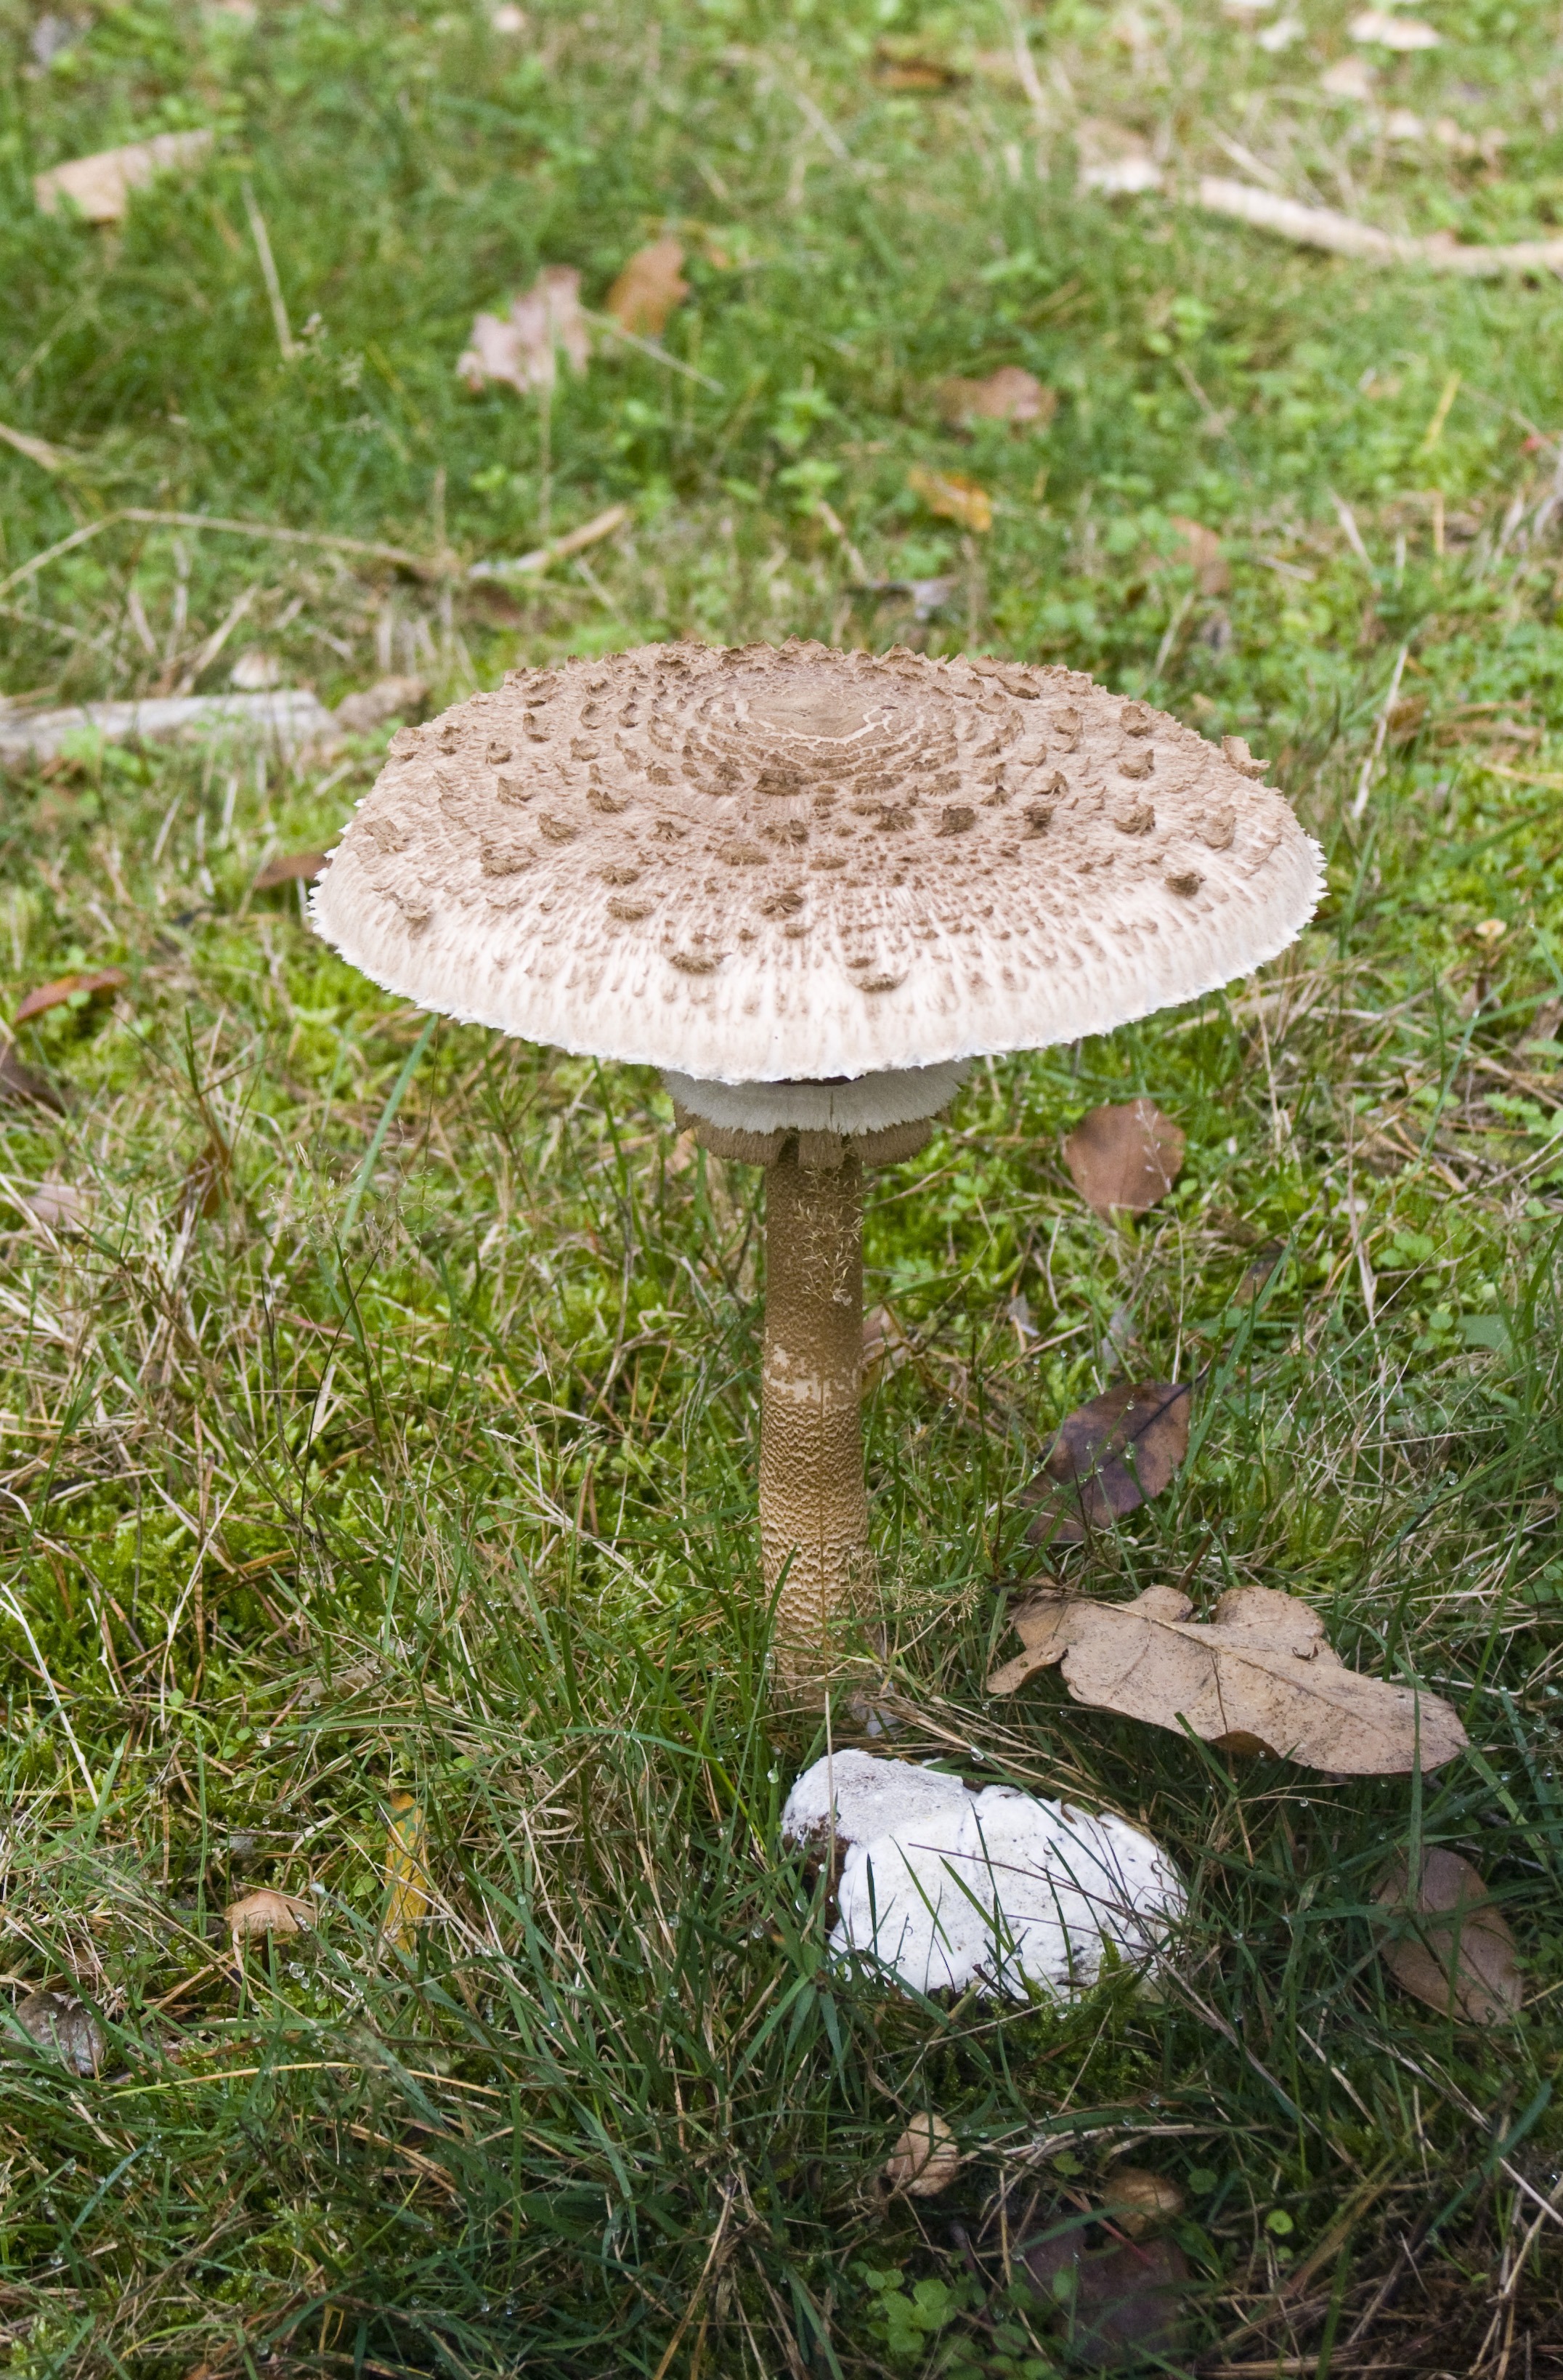
table, forest, grass, lawn, autumn, soil, botany, mushroom, colorful, deciduous forest, leaves, fungus, mushrooms, boletes, collect, autumn forest, giant screen fungus, bird bath, drum mallets